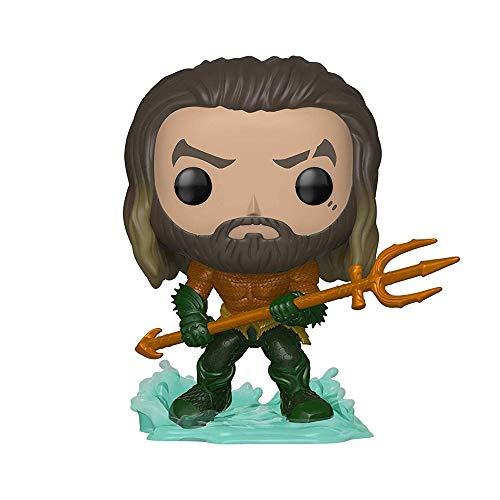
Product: Funko 31177 Pop Heroes: Aquaman - Arthur Curry in Hero Suit Collectible Figure, Multicolor
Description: From Aquaman, Arthur Curry in hero suit, as a stylized POP vinyl from Funko.
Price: $8.72
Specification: Product Dimensions:         3 x 3 x 3.8 inches ; 5.3 ounces    |Shipping Weight: 5.6 ounces (View shipping rates and policies)|ASIN: B07DFBD9QG|Item model number: 31177